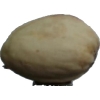
Label: pistachio